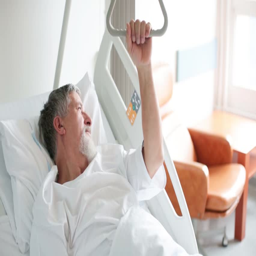
patient at a hospital , lying on a bed in his room , resting and sleeping , doing much better after the surgery